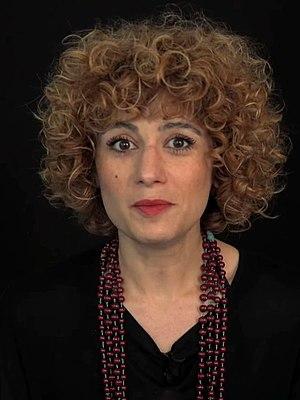
Abnousse Shalmani, née à Téhéran le 1ᵉʳ avril 1977, est une journaliste, réalisatrice et écrivain française.